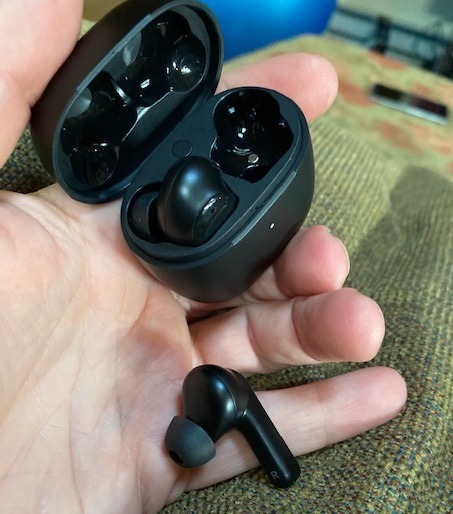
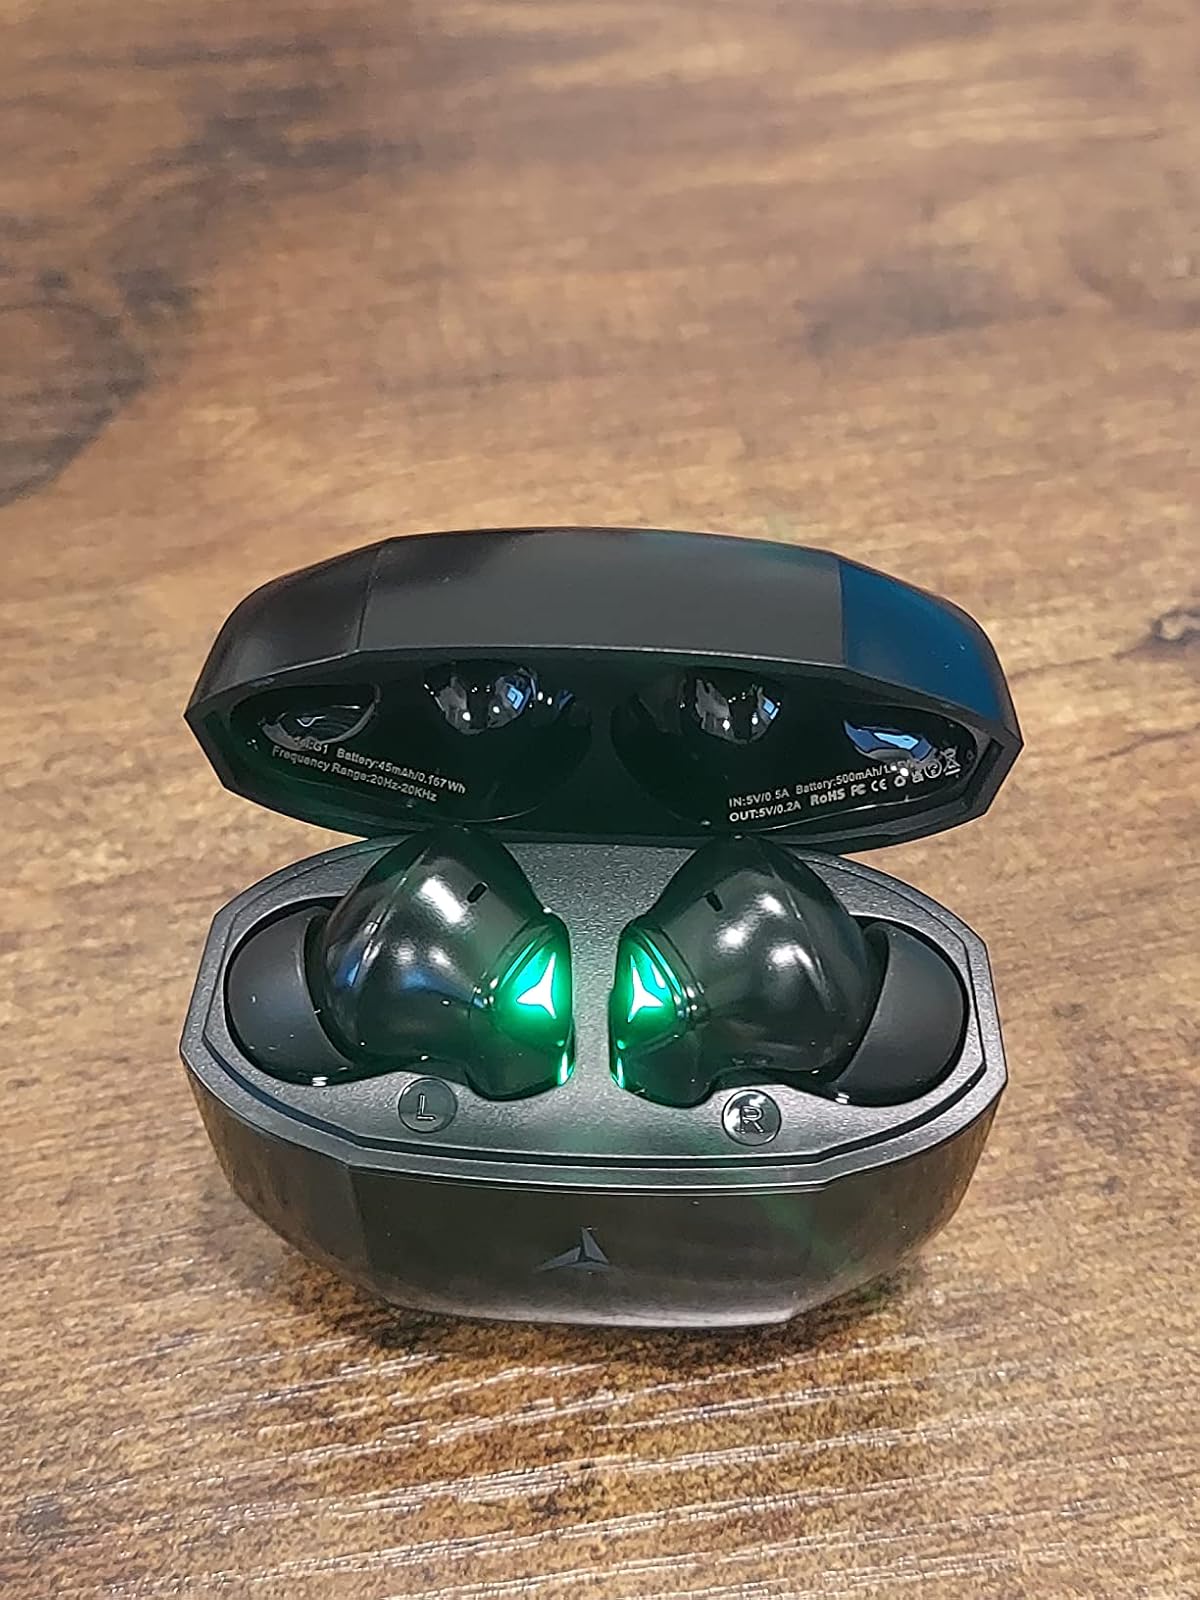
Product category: earbuds
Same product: no